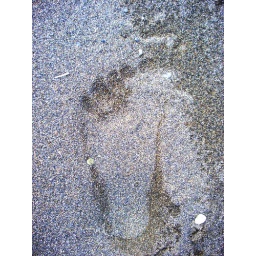
Eris's footprint in the river sand